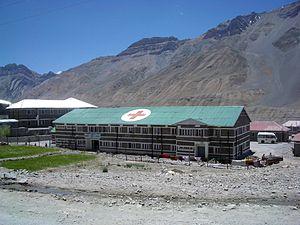
La ville de Kaza, Kaze ou Kaja est une subdivision de la vallée de Spiti dans le district de Lahaul et Spiti dans l’État de l'Himachal Pradesh, dans l'Ouest de l'Himalaya en Inde. Spiti, qui est une partie du district de Lahaul et Spiti dans l'Himachal, est une région froide de haute altitude ayant d'étroites similitudes avec les régions voisines du Tibet et du Ladakh, en termes de relief, de climat et de culture bouddhiste. Kaza, situé le long de la rivière Spiti, se trouve à une altitude de 3 650 mètres au-dessus du niveau de la mer. C'est le plus grand canton et centre commercial de la vallée.